Question: Please indicate a possible affordance area of the jump_skis that can be used for landing
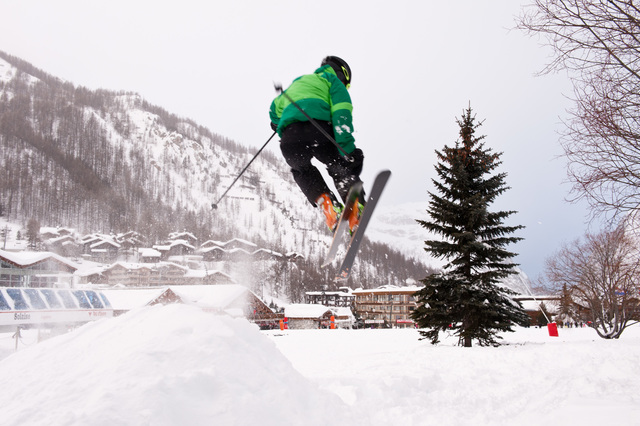
Answer: [322.438, 177.804, 364.819, 266.376]